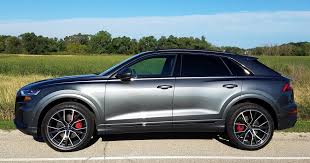
Label: noambulance